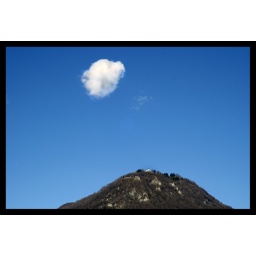
One cloud over the house